Kuch Kuch Locha Hai

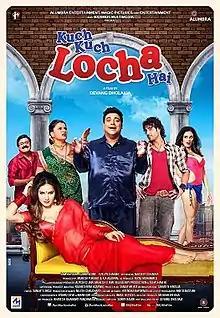
Theatrical release poster

Kuch Kuch Locha Hai, previously titled Patel Rap, is a 2015 Indian Hindi-language comedy film directed by Devang Dholakia and starring Sunny Leone, Ram Kapoor, Evelyn Sharma and Navdeep Chhabra in lead roles. The film is loosely inspired by the Gujarati comedy play "Lage Raho Gujjubhai" starring and directed by Siddharth Randeria. The film is presented by Magic Pictures and Entertainment Pvt Ltd. Asha Jhaveri is the associate producer of the film. The film marked the debut of actor Navdeep Chhabra. It was released on 8 May 2015. It received mostly negative reviews. The movie title can easily be confused with "Kuch Kuch Hota Hai" which was released in 1998.